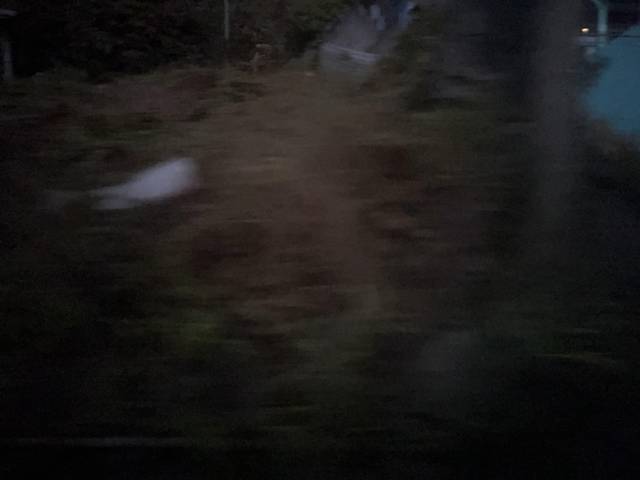
Region: Grenada
Coordinates: 12.026, -61.755